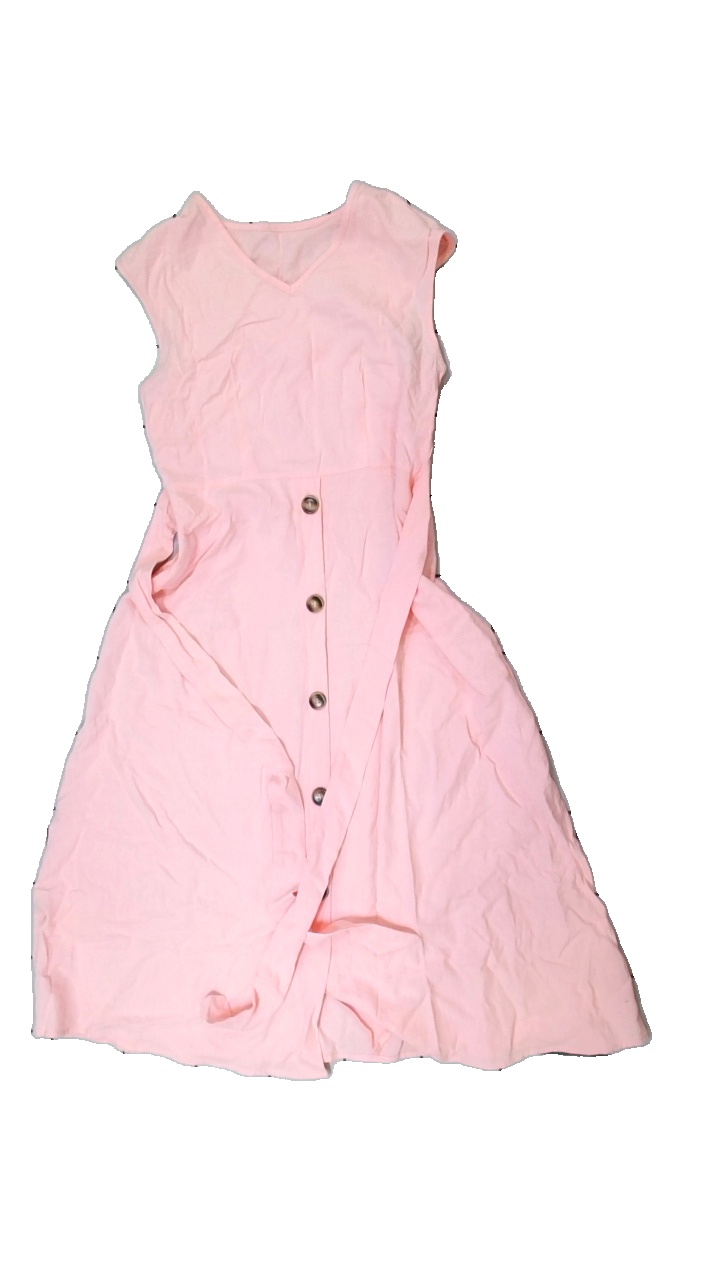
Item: Dress (Ladies)
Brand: Shein
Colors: Pink
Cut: Regular, V-collar
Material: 100% cotton
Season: All
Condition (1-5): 3
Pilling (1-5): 5
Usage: Reuse
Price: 50-100